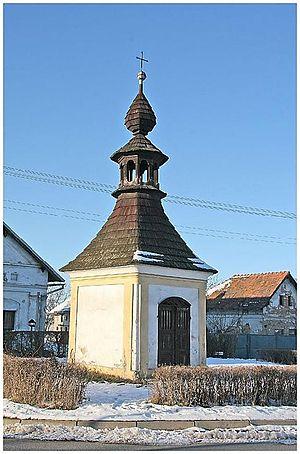
Dolany est une commune du district et de la région de Pardubice, en République tchèque. Sa population s'élevait à 2 302 habitants en 2018.